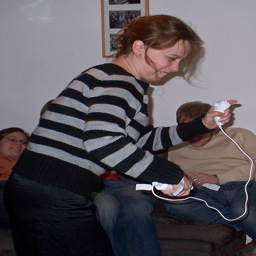
The woman is playing with a wii controller
A woman holding a controller playing a video game.
A woman is holding Wii controllers in her hands.
A woman playing with an interactive gaming unit.
A woman in a striped sweater is playing the Wii.